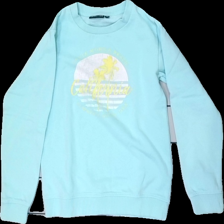
View: front
Type: Sweater
Category: Children
Brand: Not in the list
Brand text on label: Reaction
Colors: Turquoise, Yellow, White, Multicolor
Material: 100% cotton
Pattern: Other
Cut: Regular, C-collar
Size: 146
Season: All
Price range: 50-100
Recommended usage: Reuse